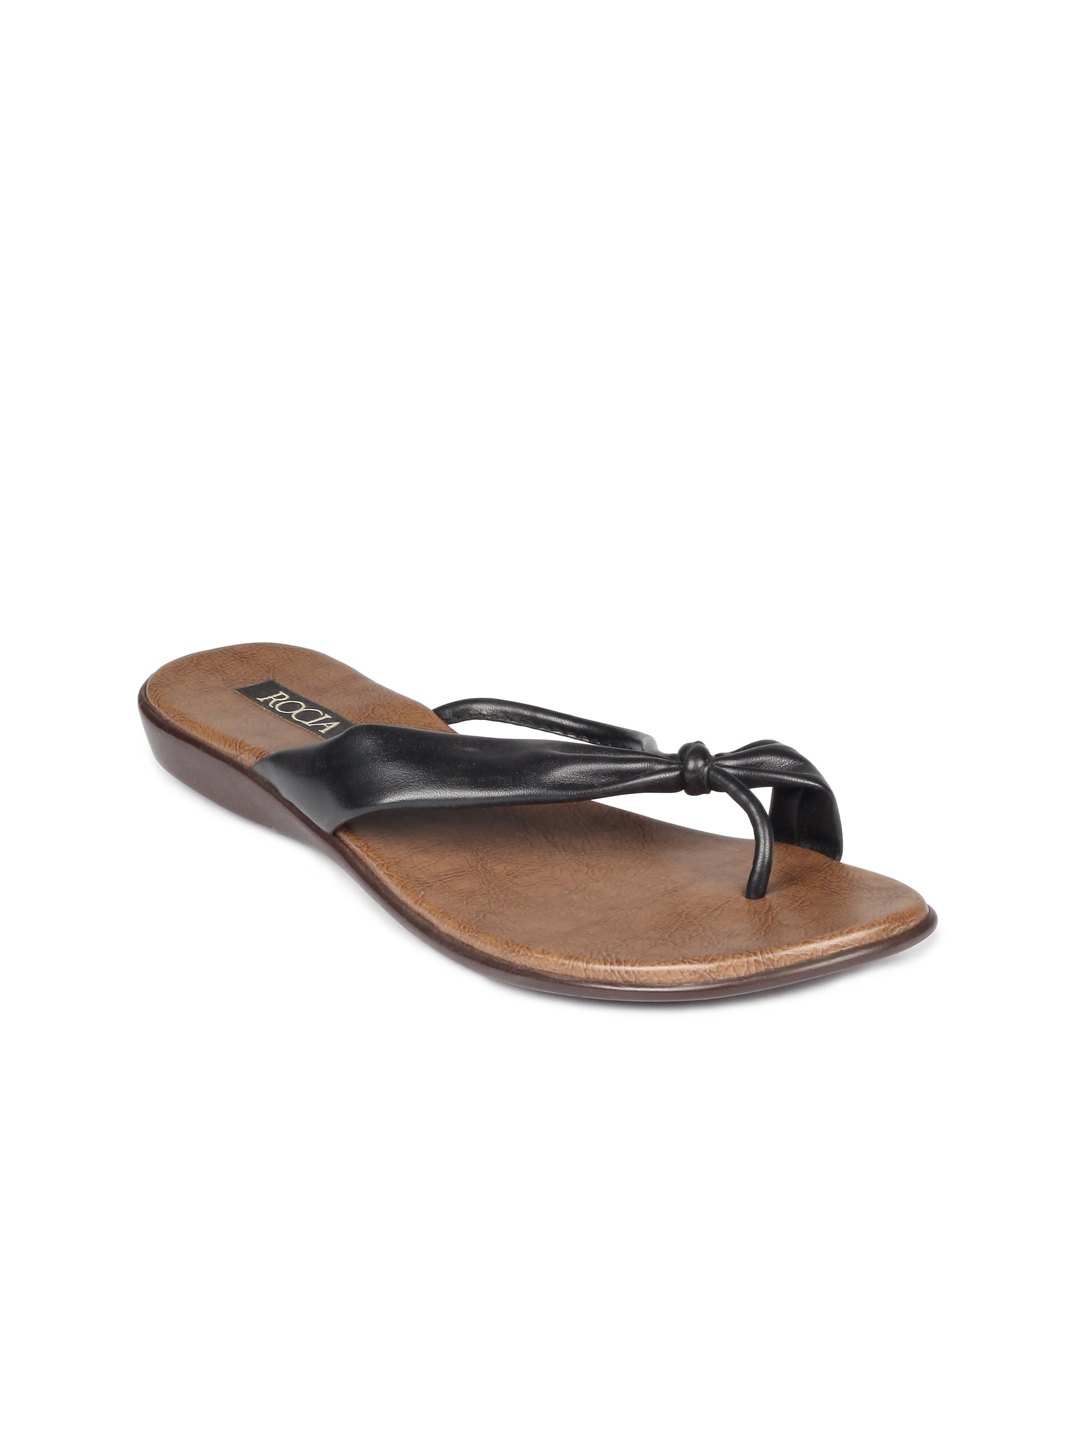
Rocia Women Black & Brown Sandals
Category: Footwear / Shoes / Flats
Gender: Women
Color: Black
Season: Winter 2012
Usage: Casual